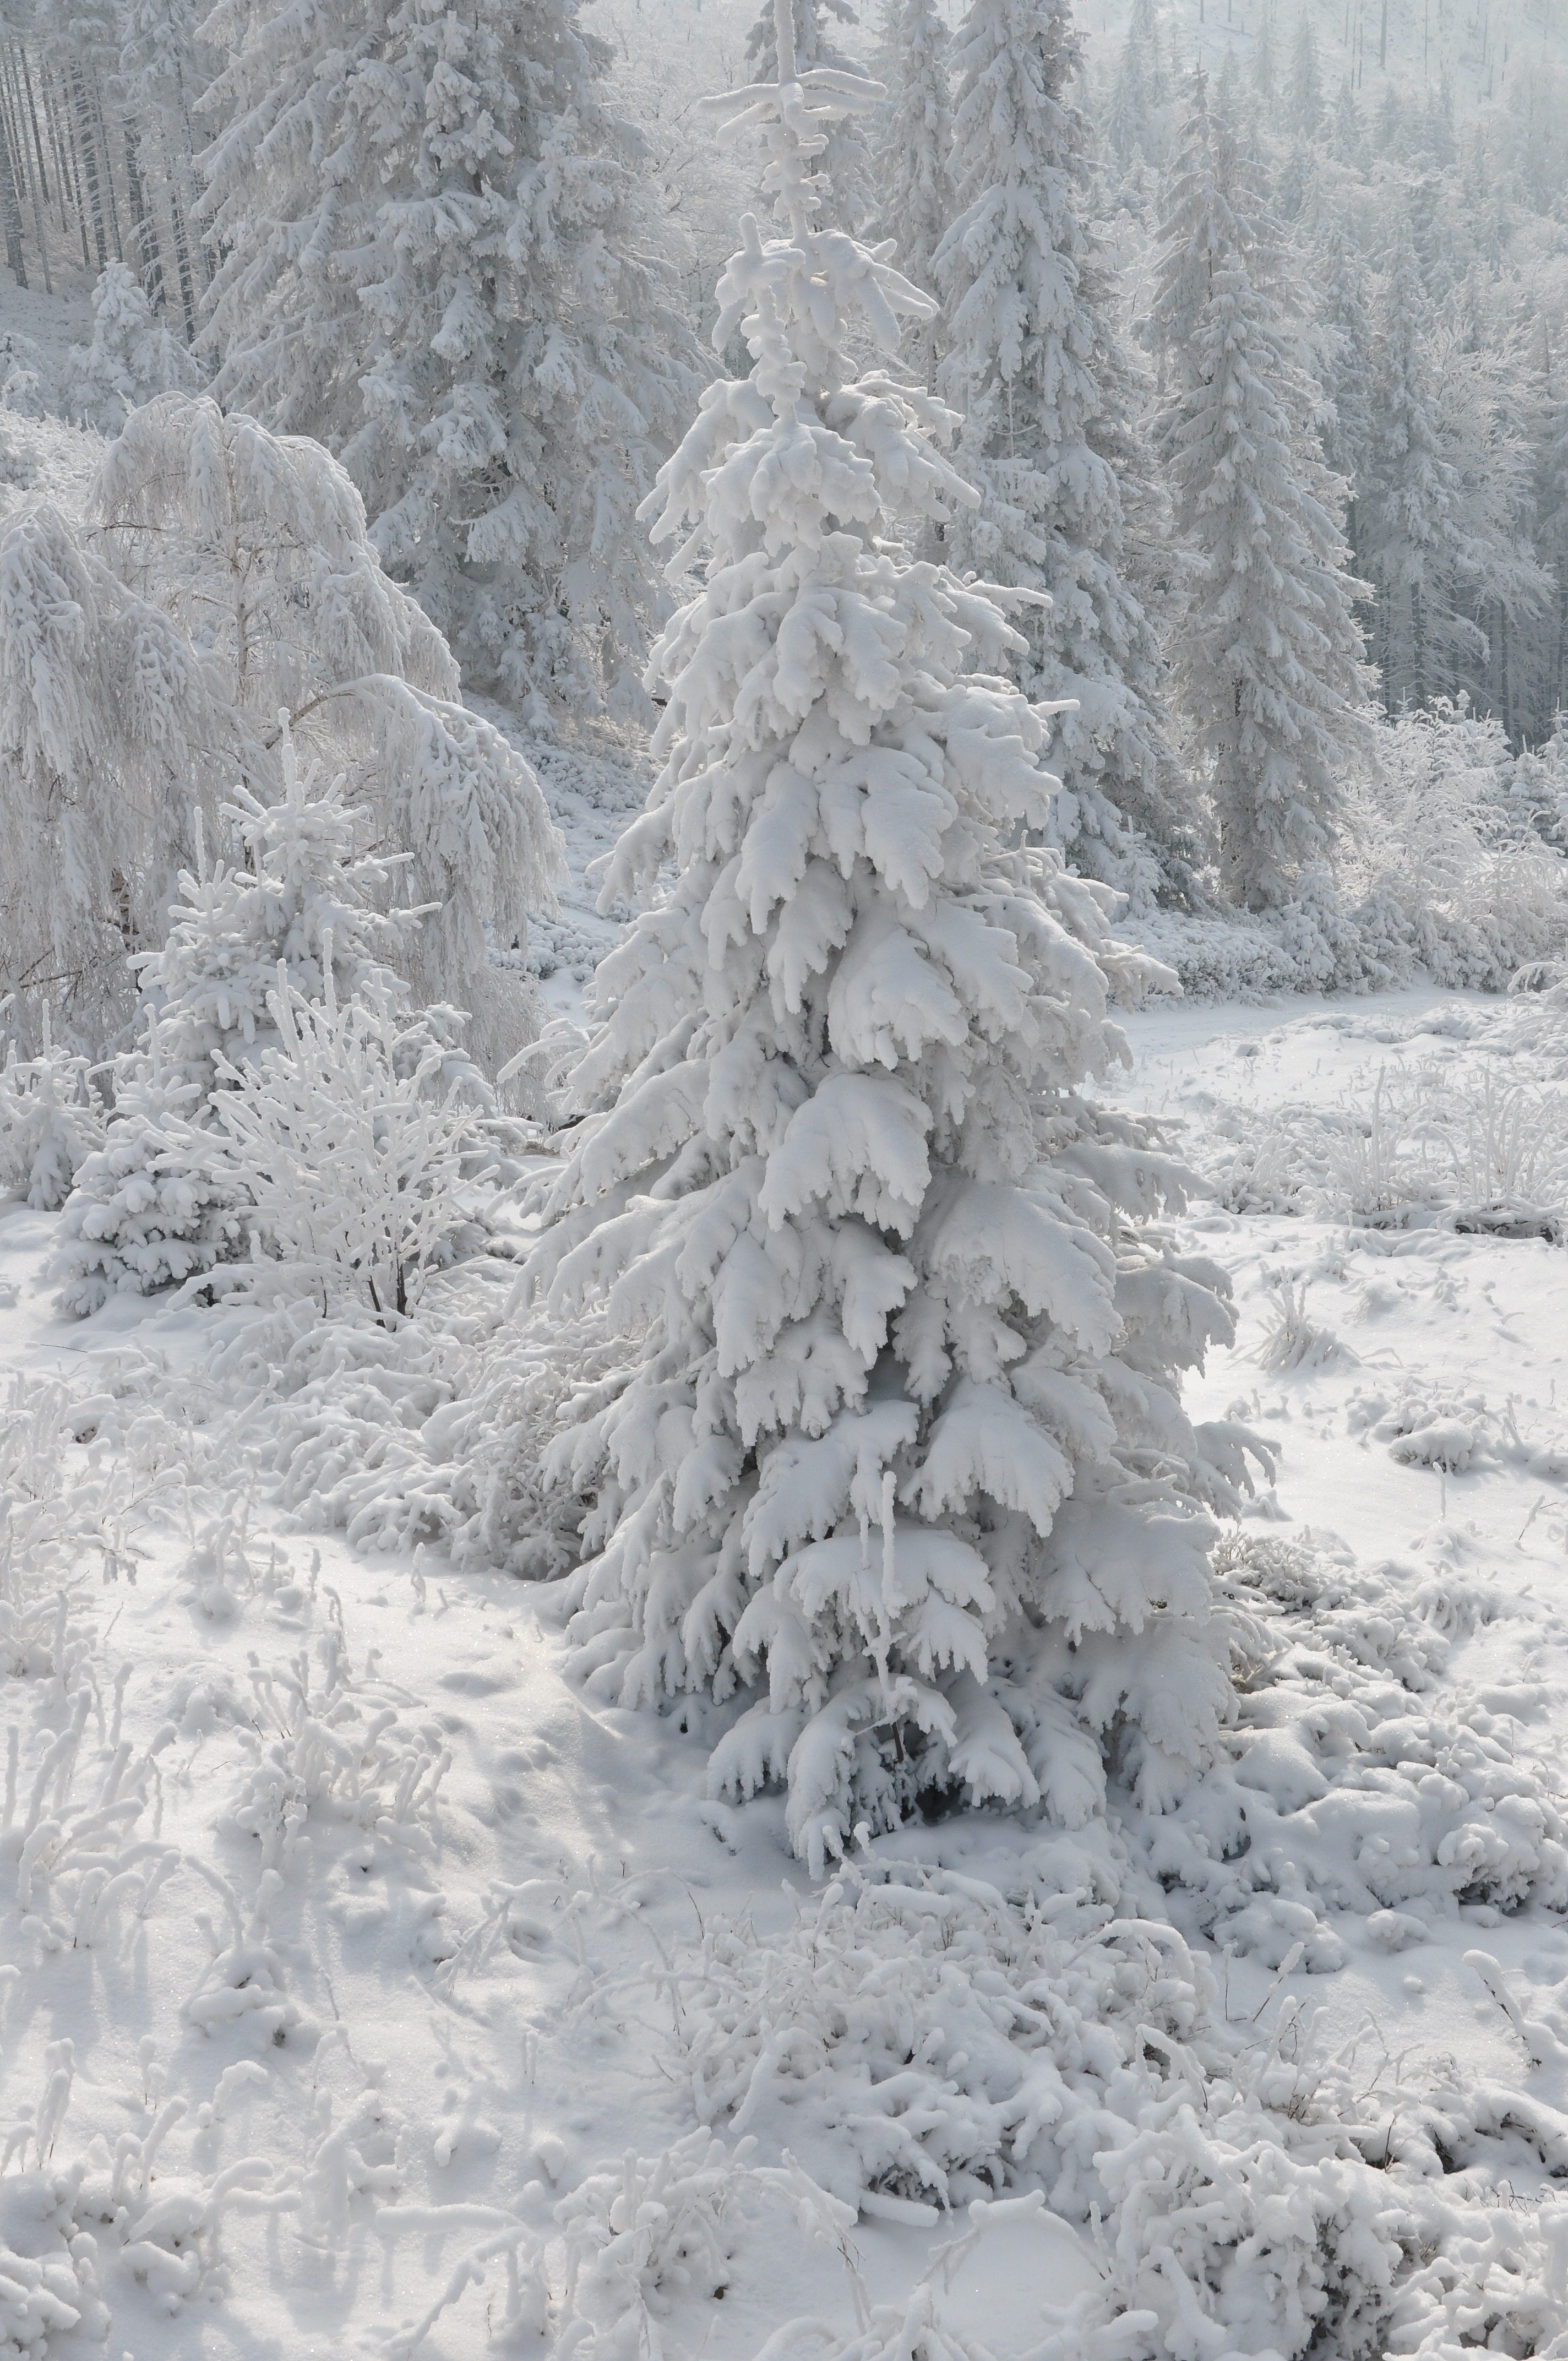
landscape, tree, nature, forest, branch, snow, winter, white, view, frost, ice, weather, snowy, fir, season, spruce, beauty, blizzard, freezing, peace of mind, woody plant, geological phenomenon, winter storm